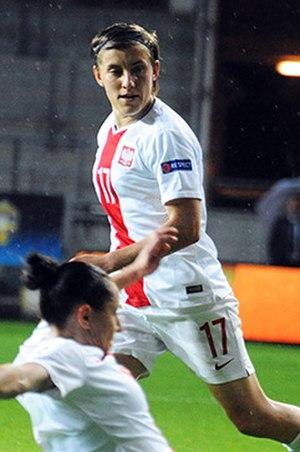
Katarzyna Daleszczyk est une joueuse de football polonaise née le 23 mars 1990. Elle évolue au poste de milieu de terrain au Medyk Konin, ainsi qu'en équipe de Pologne depuis 2010.